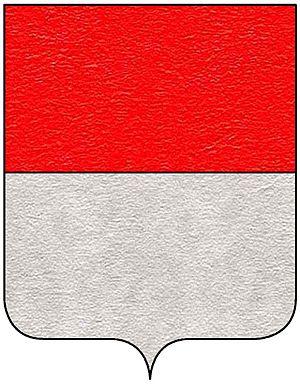
Gemma Donati est l'épouse de Dante Alighieri.